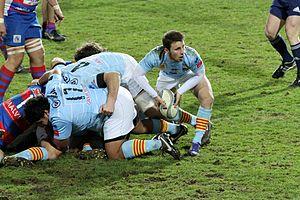
Pour la saison 2012-2013, l' Union sportive arlequins Perpignan-Roussillon dispute le Top 14 et l' Amlin Challenge Cup
Tom Ecochard, né le 14 décembre 1992 à Narbonne, est un joueur français de rugby à XV qui évolue au poste de demi de mêlée. Il joue au sein de l'effectif de l'USA Perpignan depuis 2012.